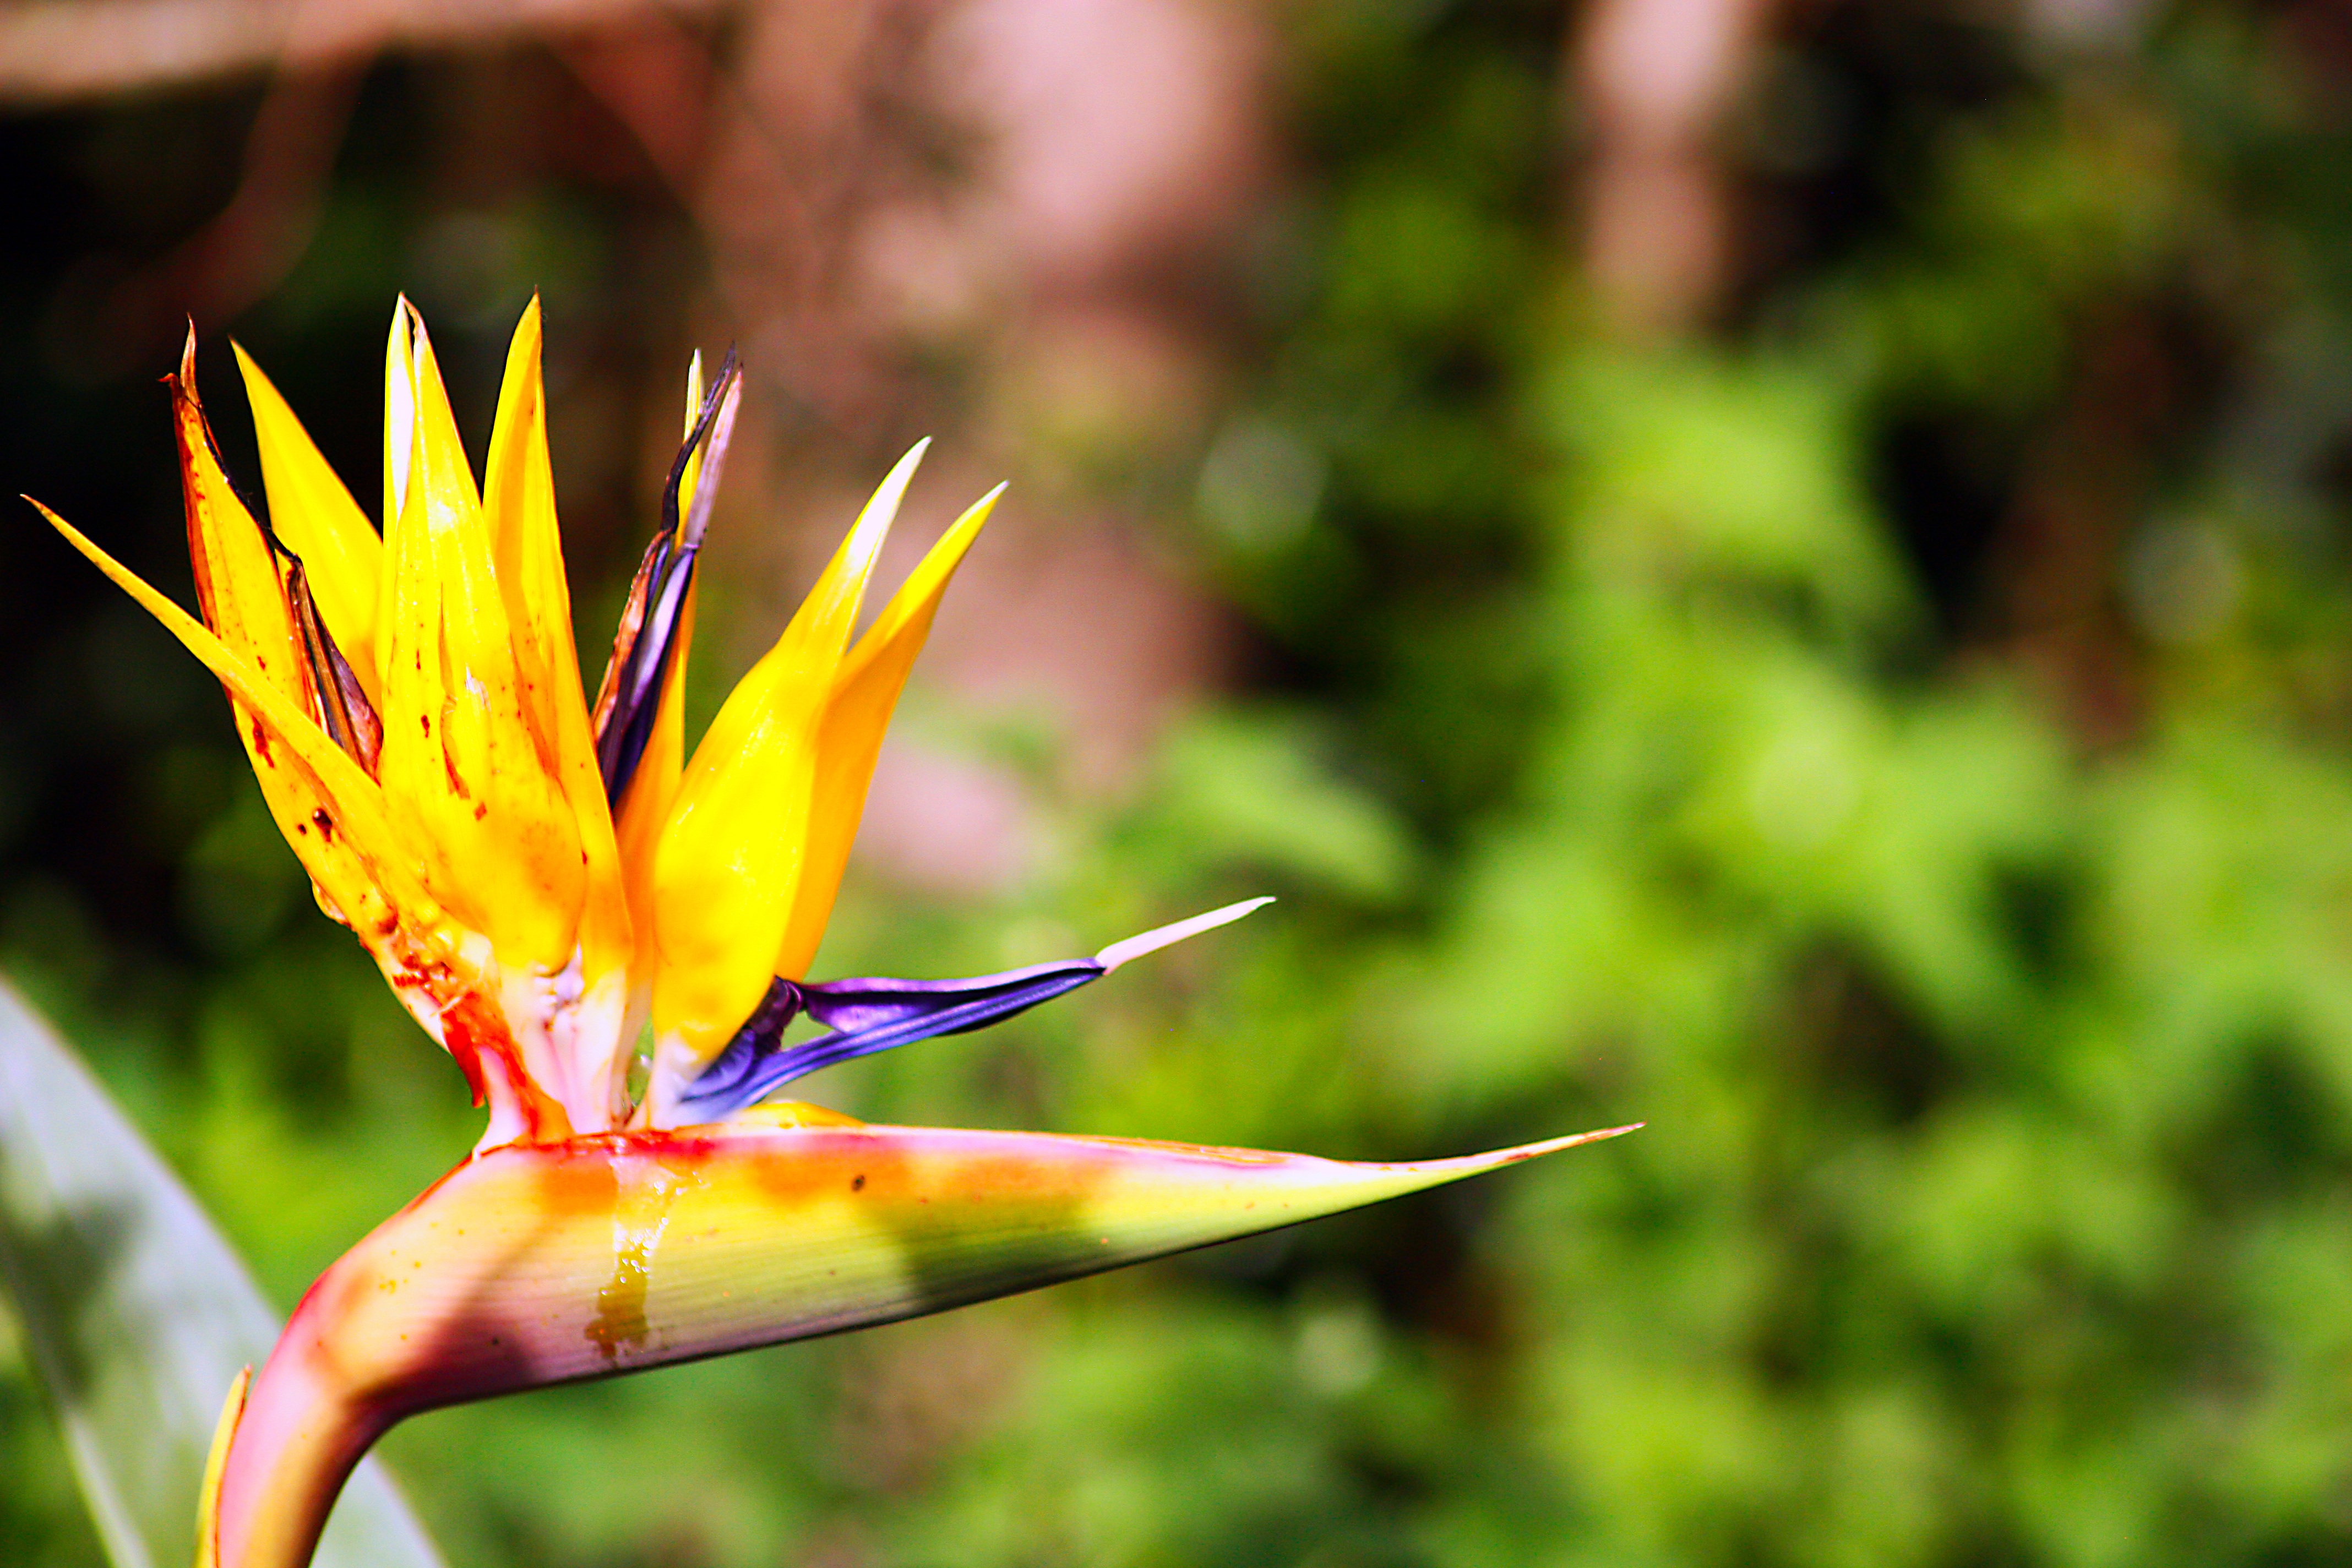
nature, grass, branch, blossom, plant, photography, meadow, sunlight, leaf, flower, petal, bloom, spring, green, color, autumn, botany, yellow, garden, flora, fauna, yellow flower, wildflower, flowers, close up, petals, shrub, beauty, spring flowers, yellow flowers, macro photography, flowering plant, faye, plant stem, land plant, thorns spines and prickles